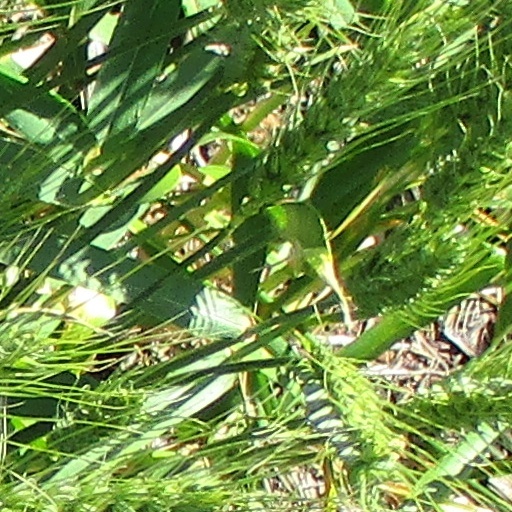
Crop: wheat